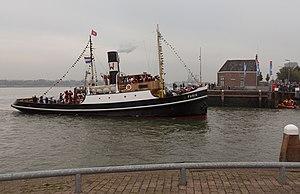
Maassluis est une ville et commune néerlandaise comptant environ 30 000 habitants, située en province de Hollande-Méridionale.